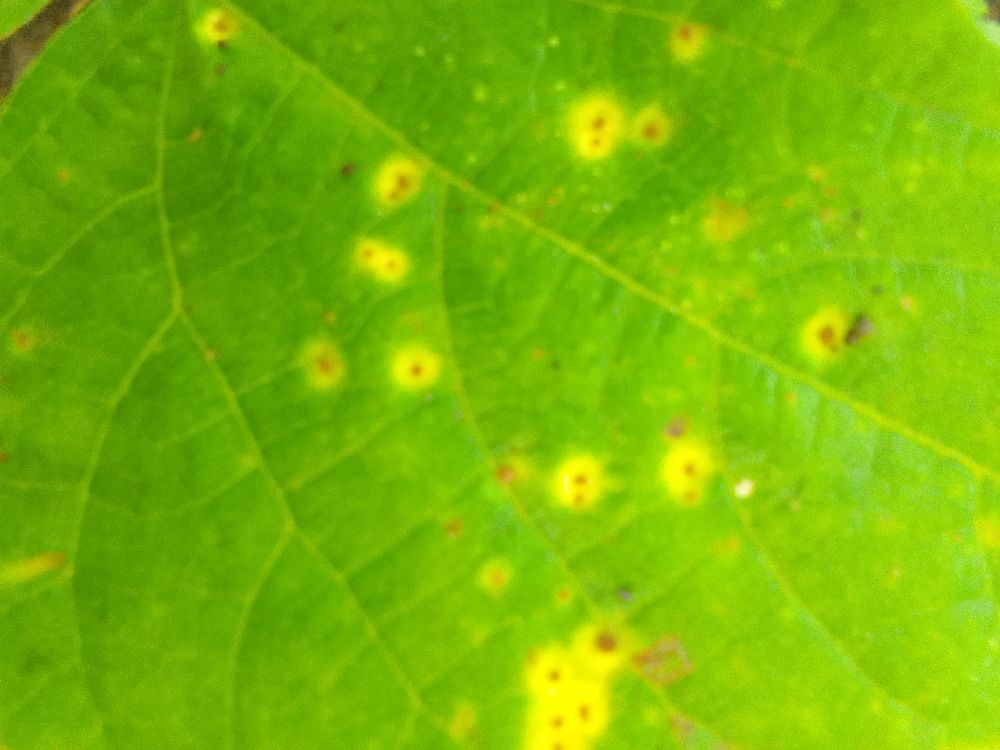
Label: rust